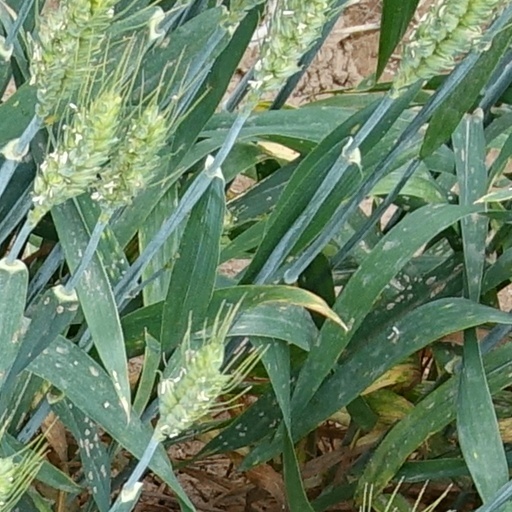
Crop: wheat